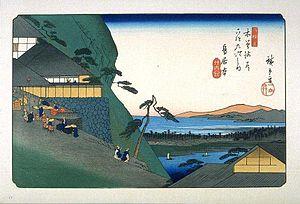
Les Soixante-neuf Stations du Kiso Kaidō sont une série d'estampes japonaises ukiyo-e créées par Utagawa Hiroshige et Keisai Eisen entre 1834-1835 et 1842. Cette série représente l'ensemble des étapes de la grande route de Kiso Kaidō, allant d'Edo, où réside alors le shogun, à Kyōto, où réside l'empereur.
Toriimoto-juku était la soixante-troisième des soixante-neuf stations du Nakasendō. Elle est située au nord d'Hikone, préfecture de Shiga au Japon.